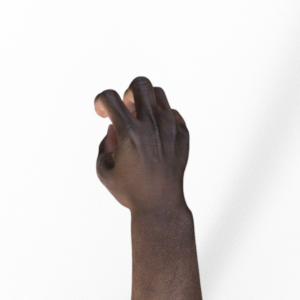
Label: rock